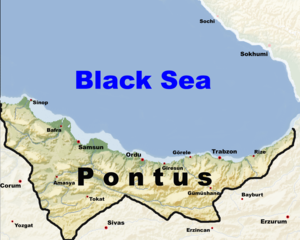
Pontos (kongerige)
Den moderne definition af Pontus: området, der påberåbtes af "Republikken Pontus" efter første verdenskrig, baseret på de seks lokale græskortodokse bispedømmer.
Pontos' geografiske placering
Pontos er navnet på en region i det nordlige Anatolien, der i antikken var et selvstændigt kongerige, der blev en provins i Romerriget ved kong Mithradates 6.s død. Kongens residens var oprindeligt Amaseia, men blev flyttet til havnebyen Sinope ved Sortehavet. I 64 f.v.t. blev Pontos erobret af Pompejus og indlemmet i Romerriget som en del af provinsen Bithynia et Pontus. For at sikre det romerske herredømme oprettede Pompeius en række nye byer, herunder Pompeiopolis, Diospolis og Neapolis. Marcus Antonius overlod store dele af Pontus til indfødte herskere, men da Deiotaros 2. Philadelphos døde i 6 f.v.t. blev de genindlemmet i Romerriget.